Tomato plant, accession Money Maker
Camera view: tilt-top (135 deg); turntable rotation: 240 degrees
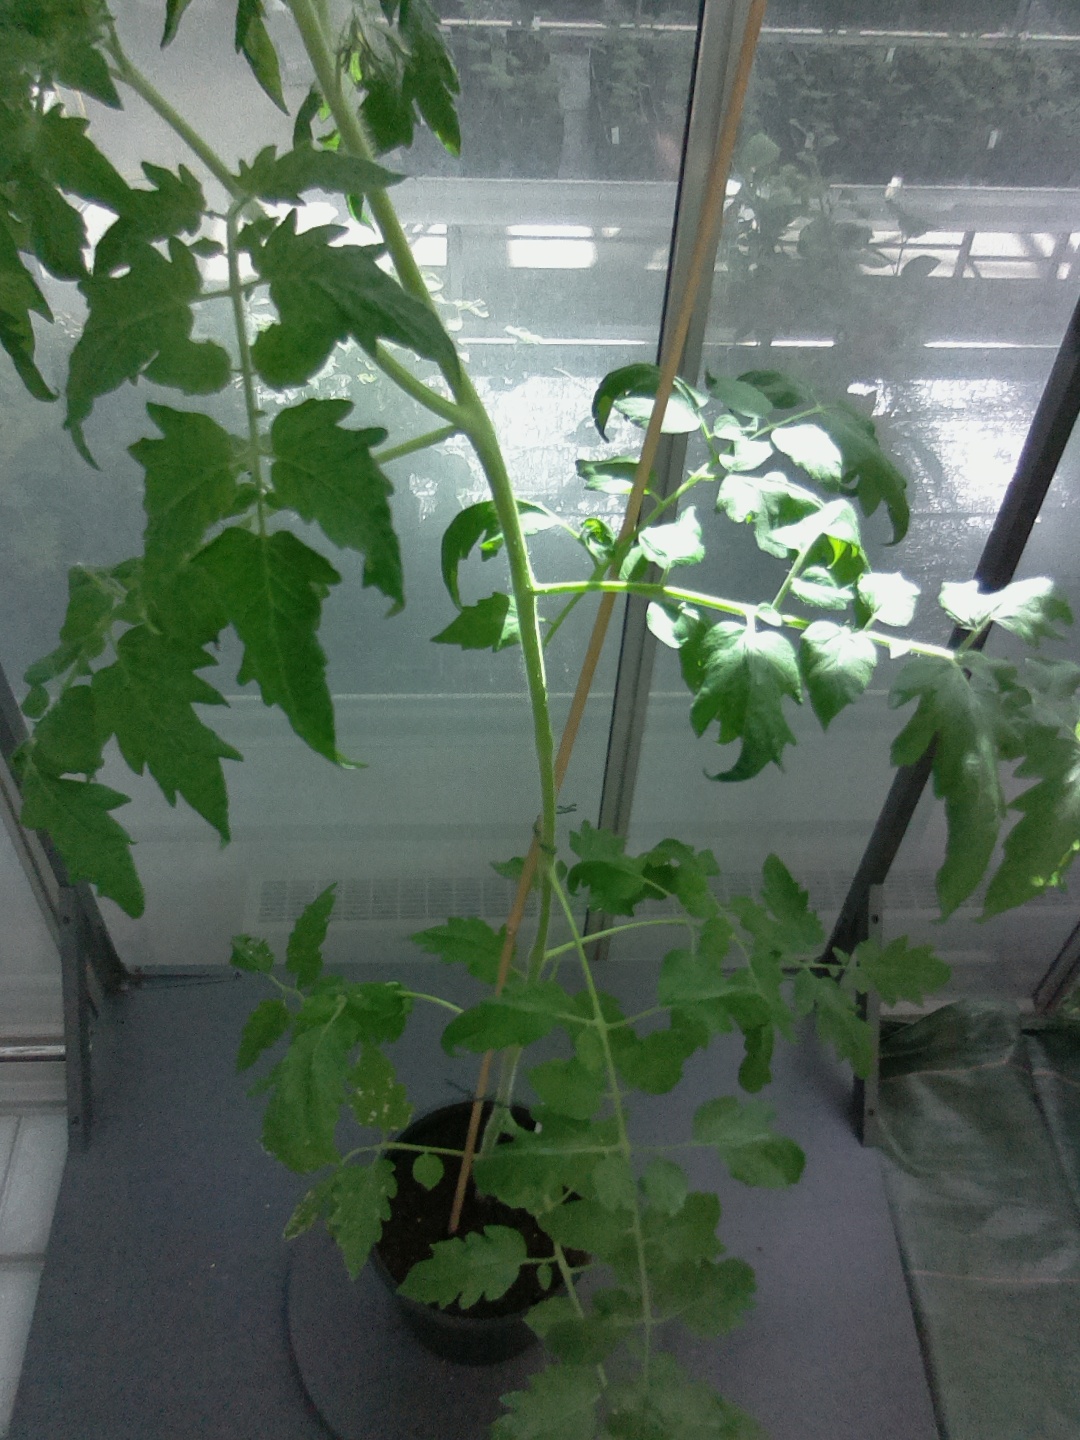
BBCH growth stage 52: 2 inflorescences visible